Frederick E. McCormick-Goodhart

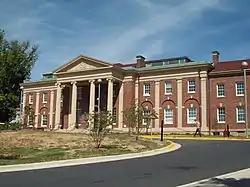
The McCormick-Goodhart residence, Langley Park.

In June 1883, Frederick first came to the United States regarding a Utah mine in which his father had an interest. In 1885, they were living at Hadlow Castle in Tonbridge and Eaton Square in London. After returning to England with his American wife, he practiced law there, then entered politics, running unsuccessfully for a Conservative seat to represent the Isle of Thanet in the House of Commons in 1900 and 1904 (as an Independent Conservative).